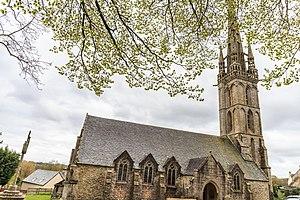
Extérieur de la chapelle Notre-Dame de Lambader en Plouvorn (Finistère, Bretagne).
La chapelle Notre-Dame de Lambader est une chapelle de dévotion et de pèlerinage à la Vierge Marie sise dans la commune de Plouvorn, dans le département du Finistère.